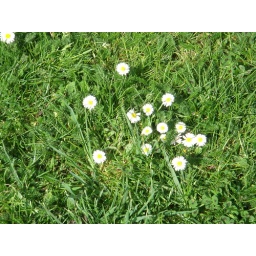
I spotted this lonely group on a piece of ground near my home. They looked lovely in the sunshine.